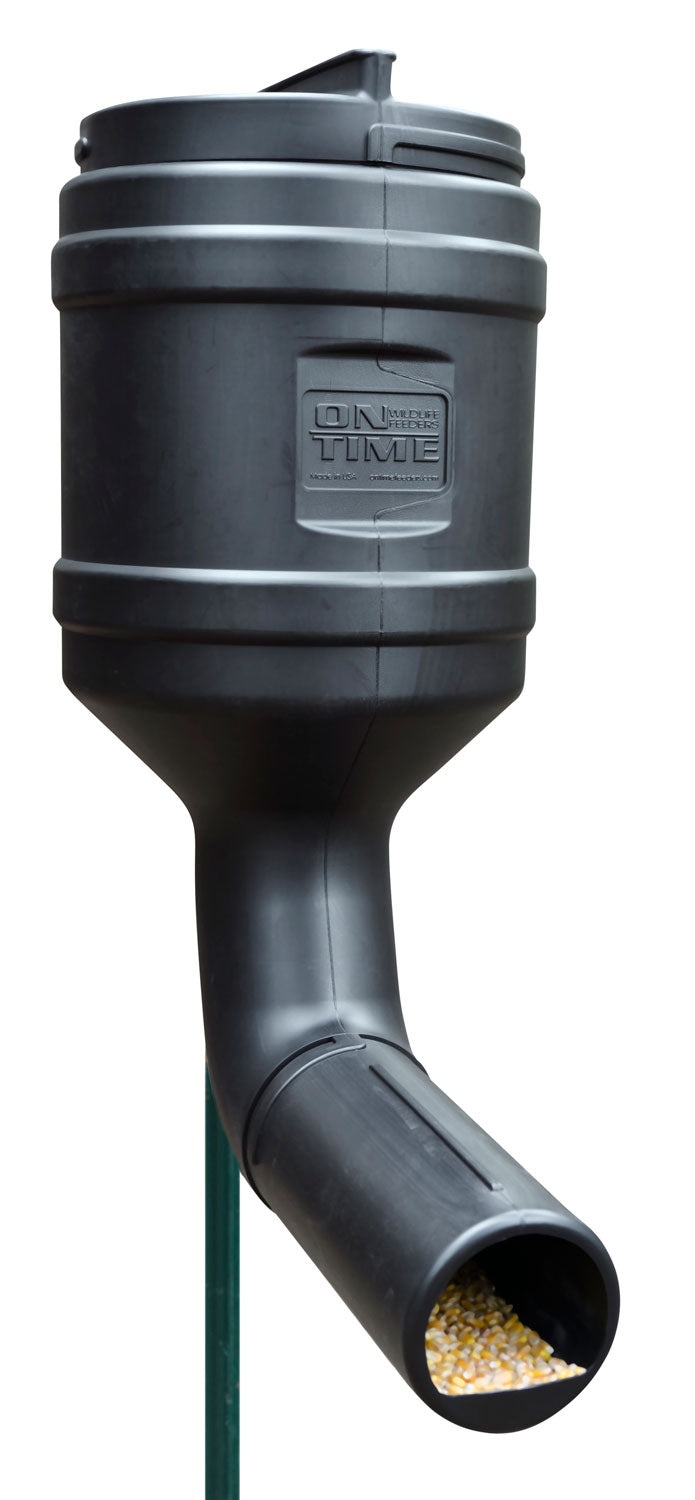
On Time 71800 Gravity T-Post Feeder 80 lbs
Brand On Time Category Feeders Model Gravity Series T-Post Size 80 lbs Digital No Hopper Size 80 lbs Housing Material Plastic Search Code ONTIME Similar Items FEEDER
Brand: On Time
Category: Sporting Goods > Outdoor Recreation > Hunting & Shooting > Hunting > Wild Game Feeders